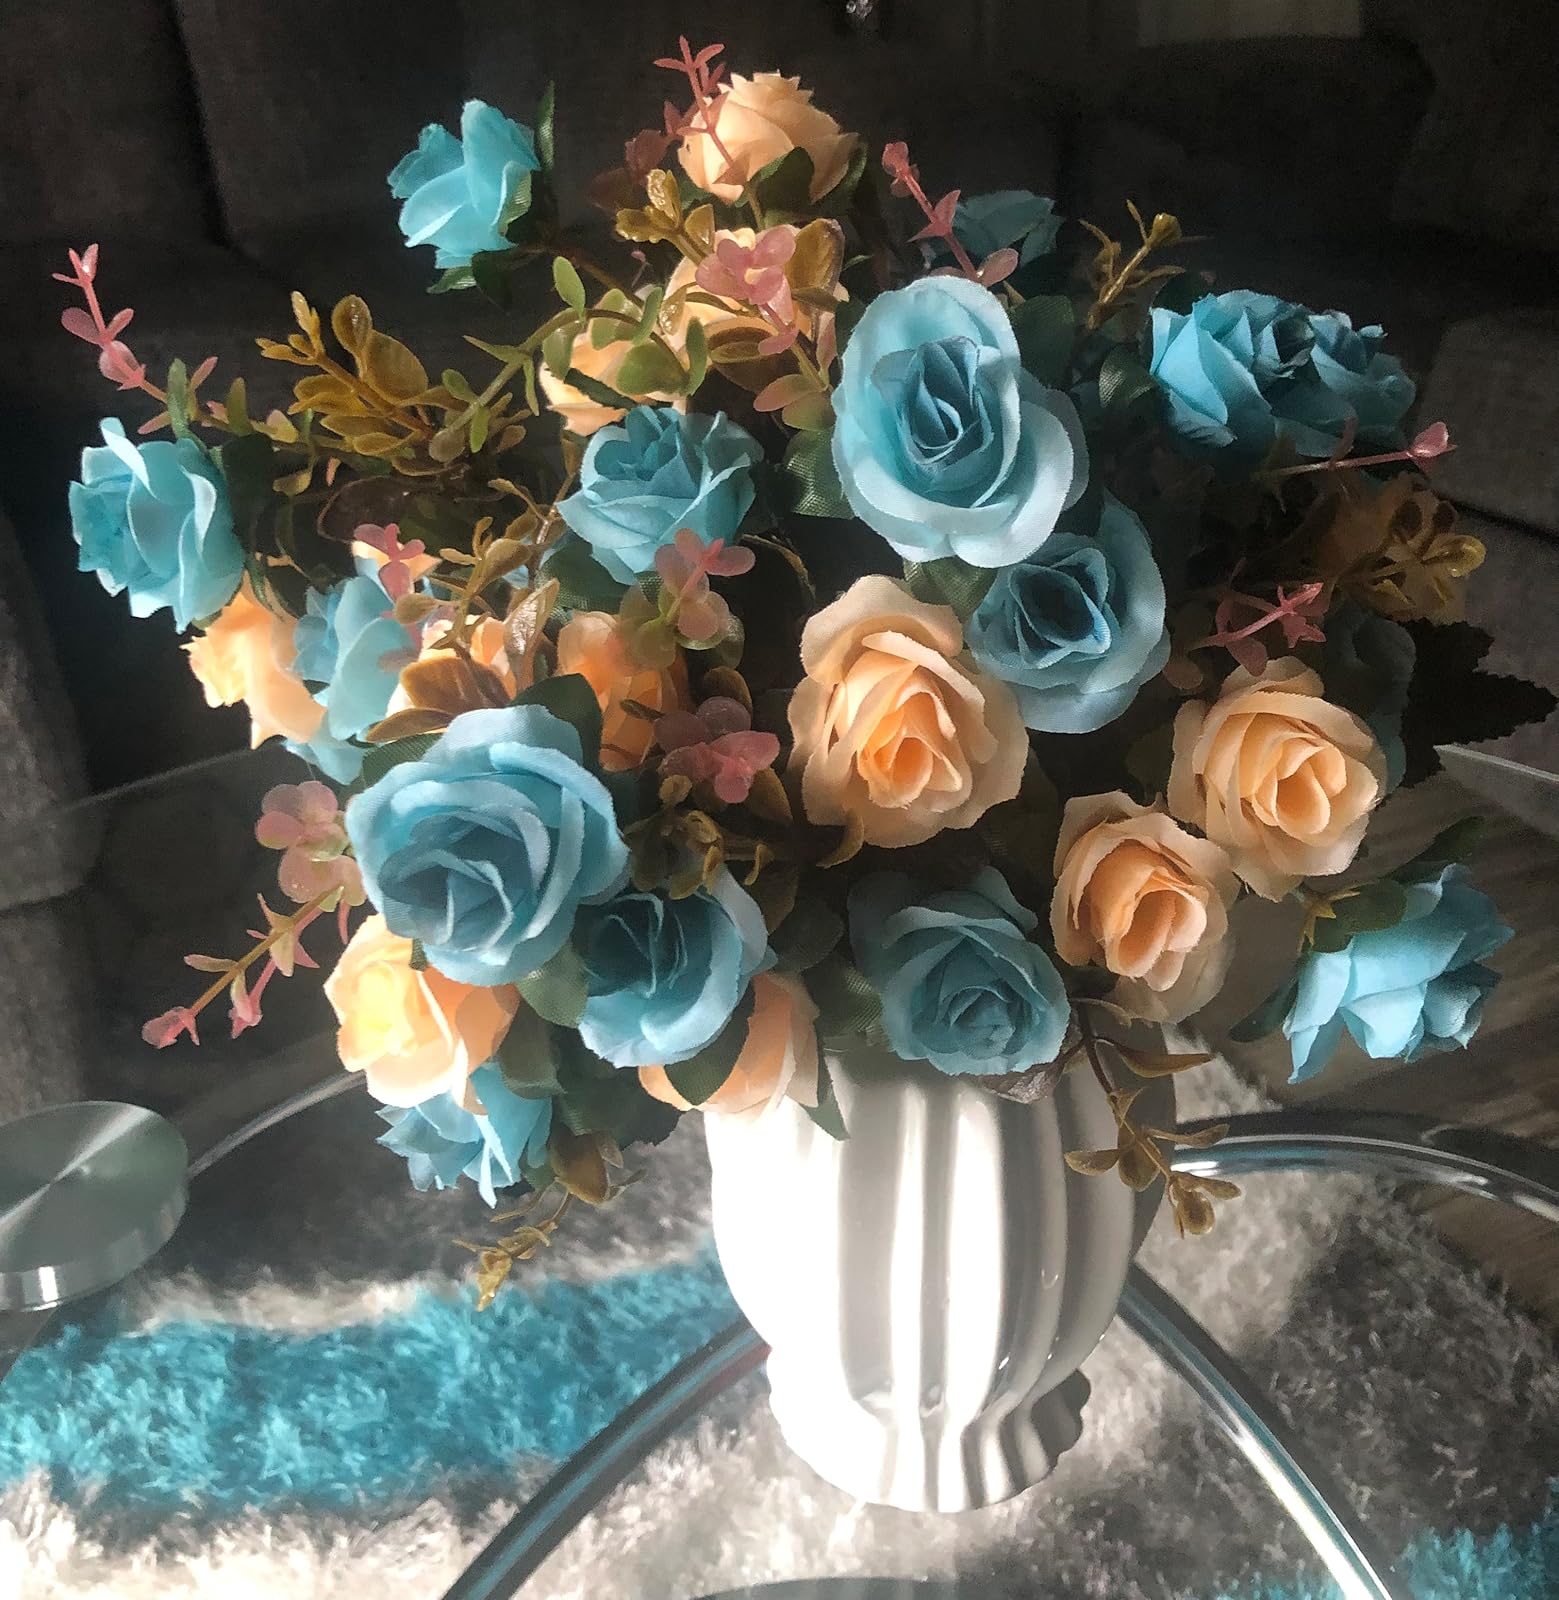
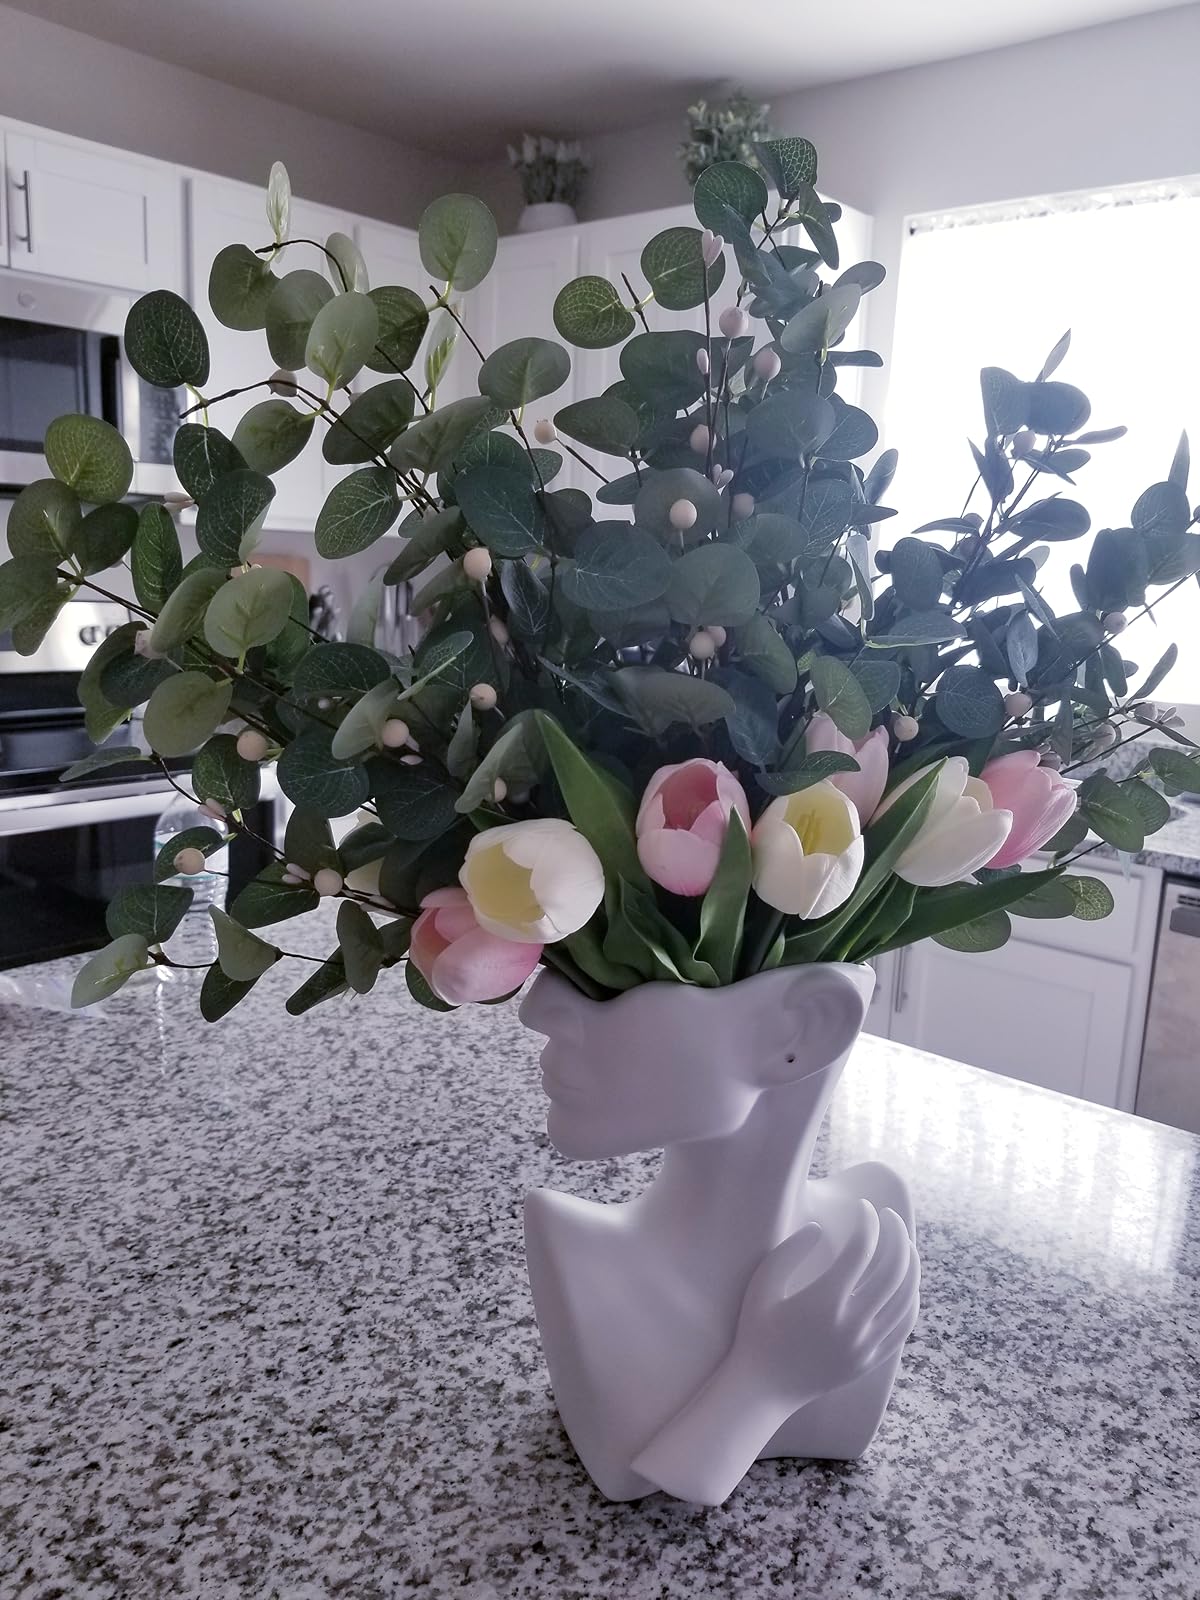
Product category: vase
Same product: no